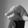
ASL letter: Q